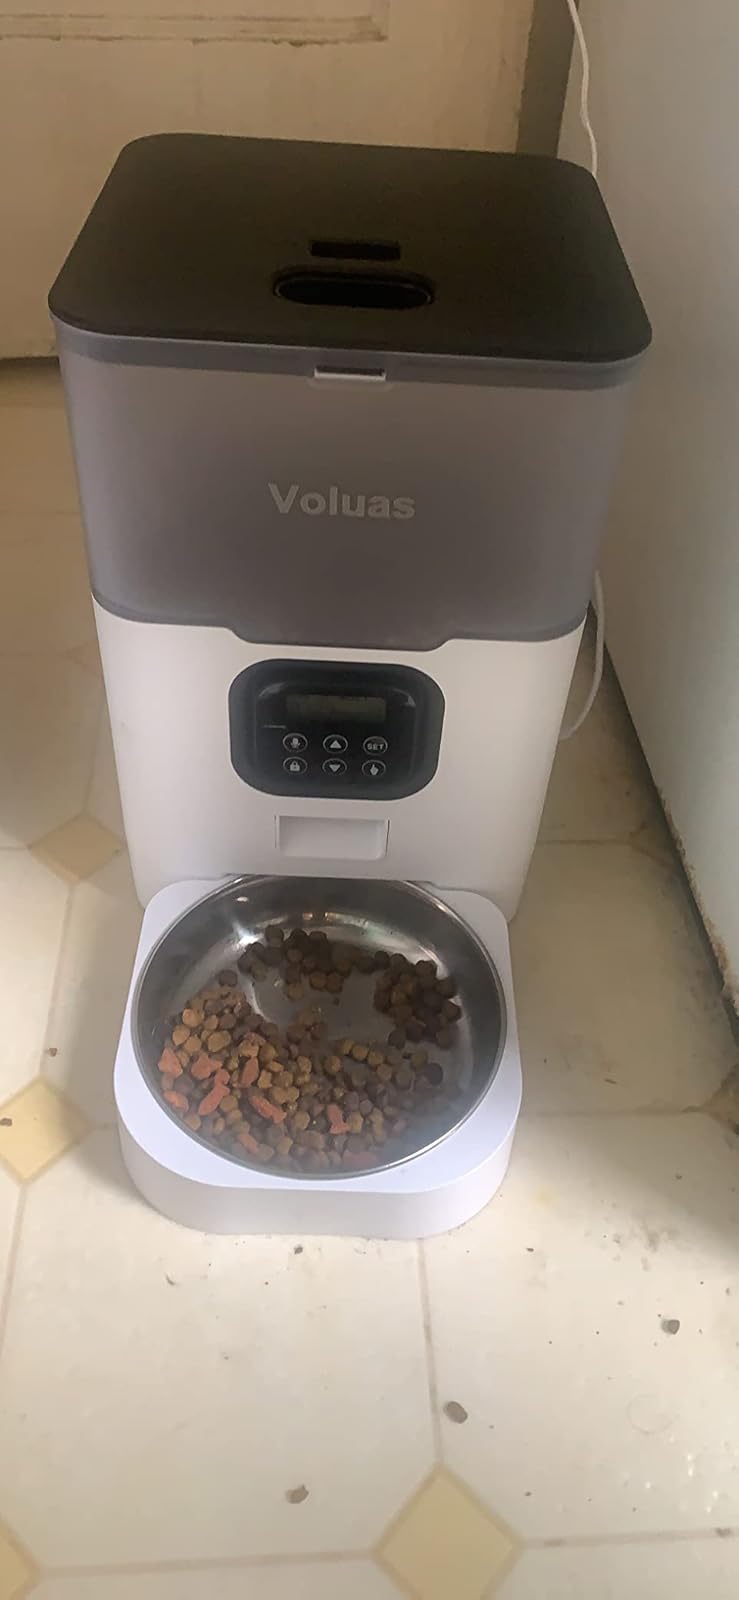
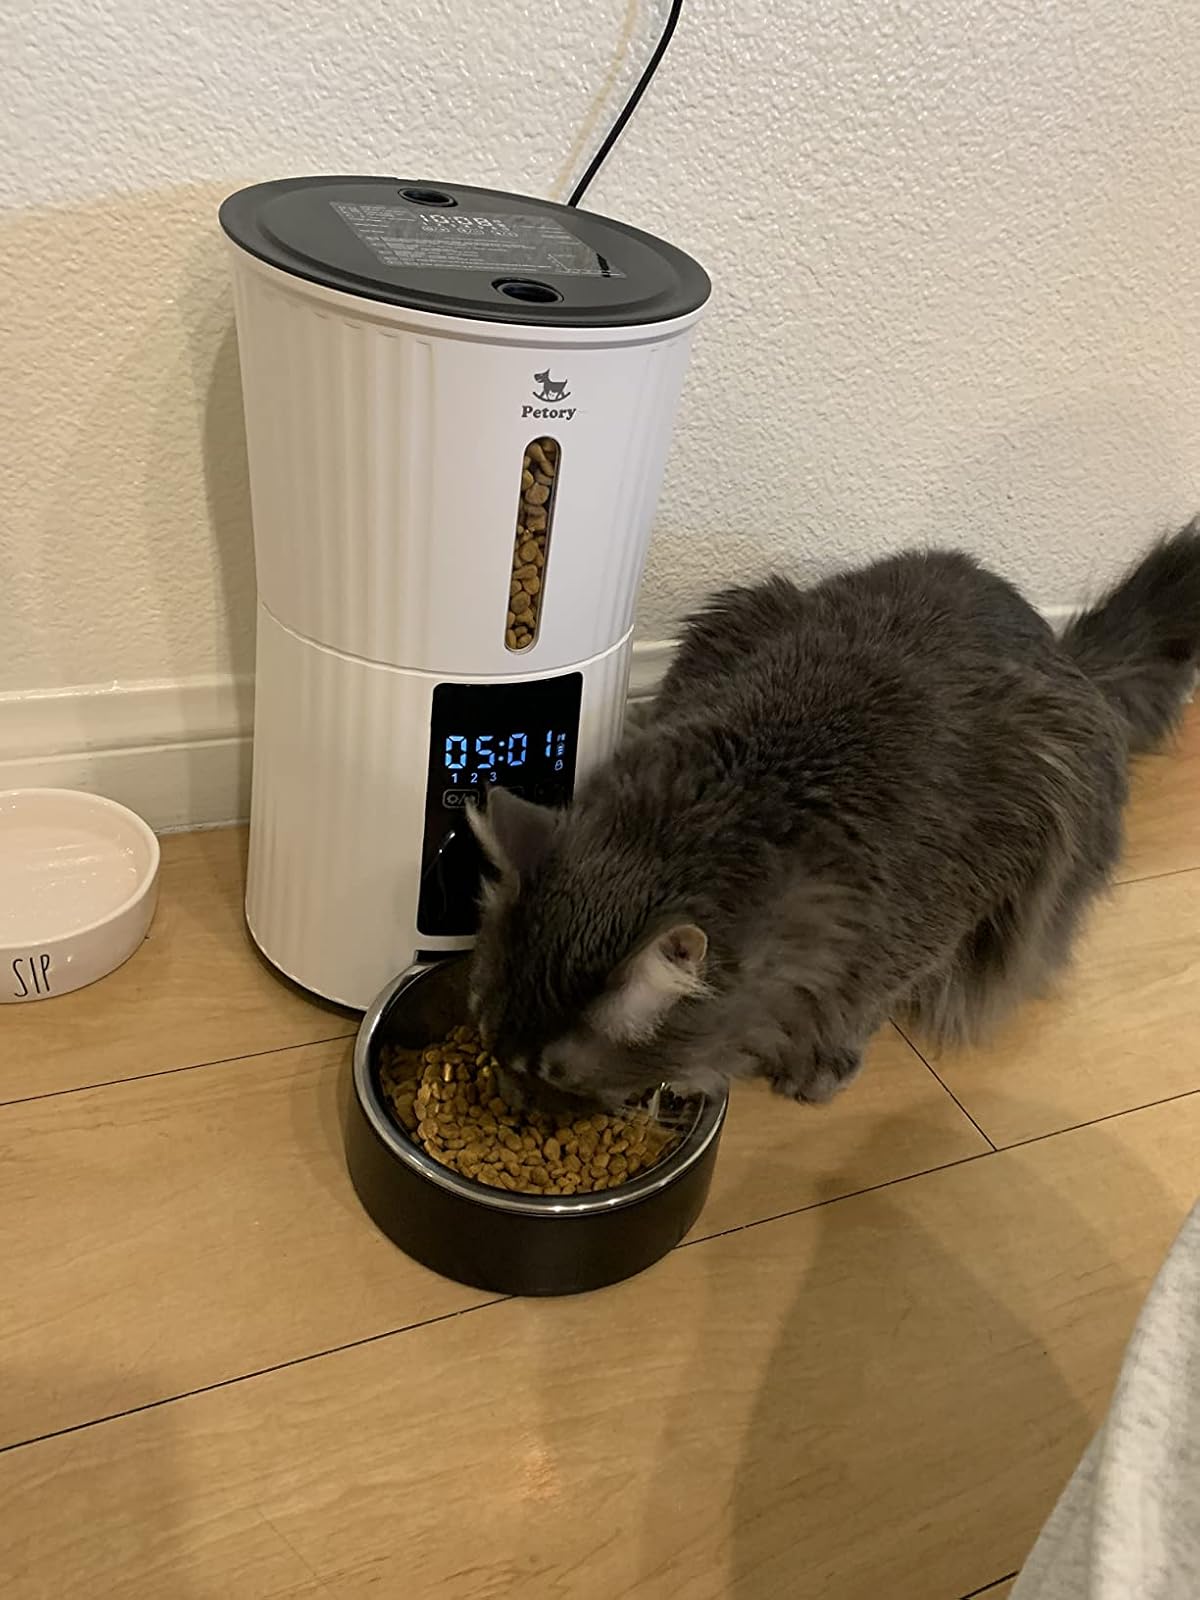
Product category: items_feeder
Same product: no